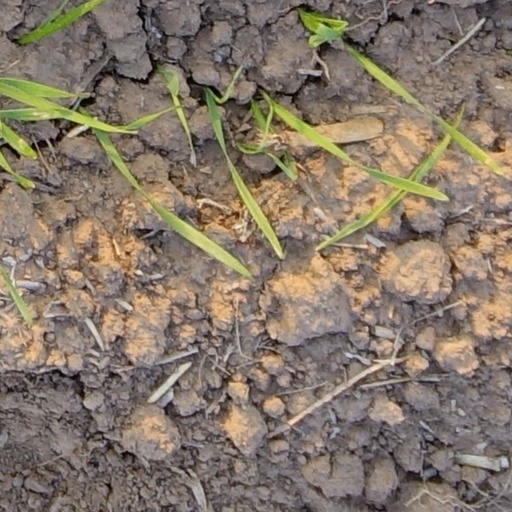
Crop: wheat